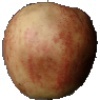
Label: Apple Red 3